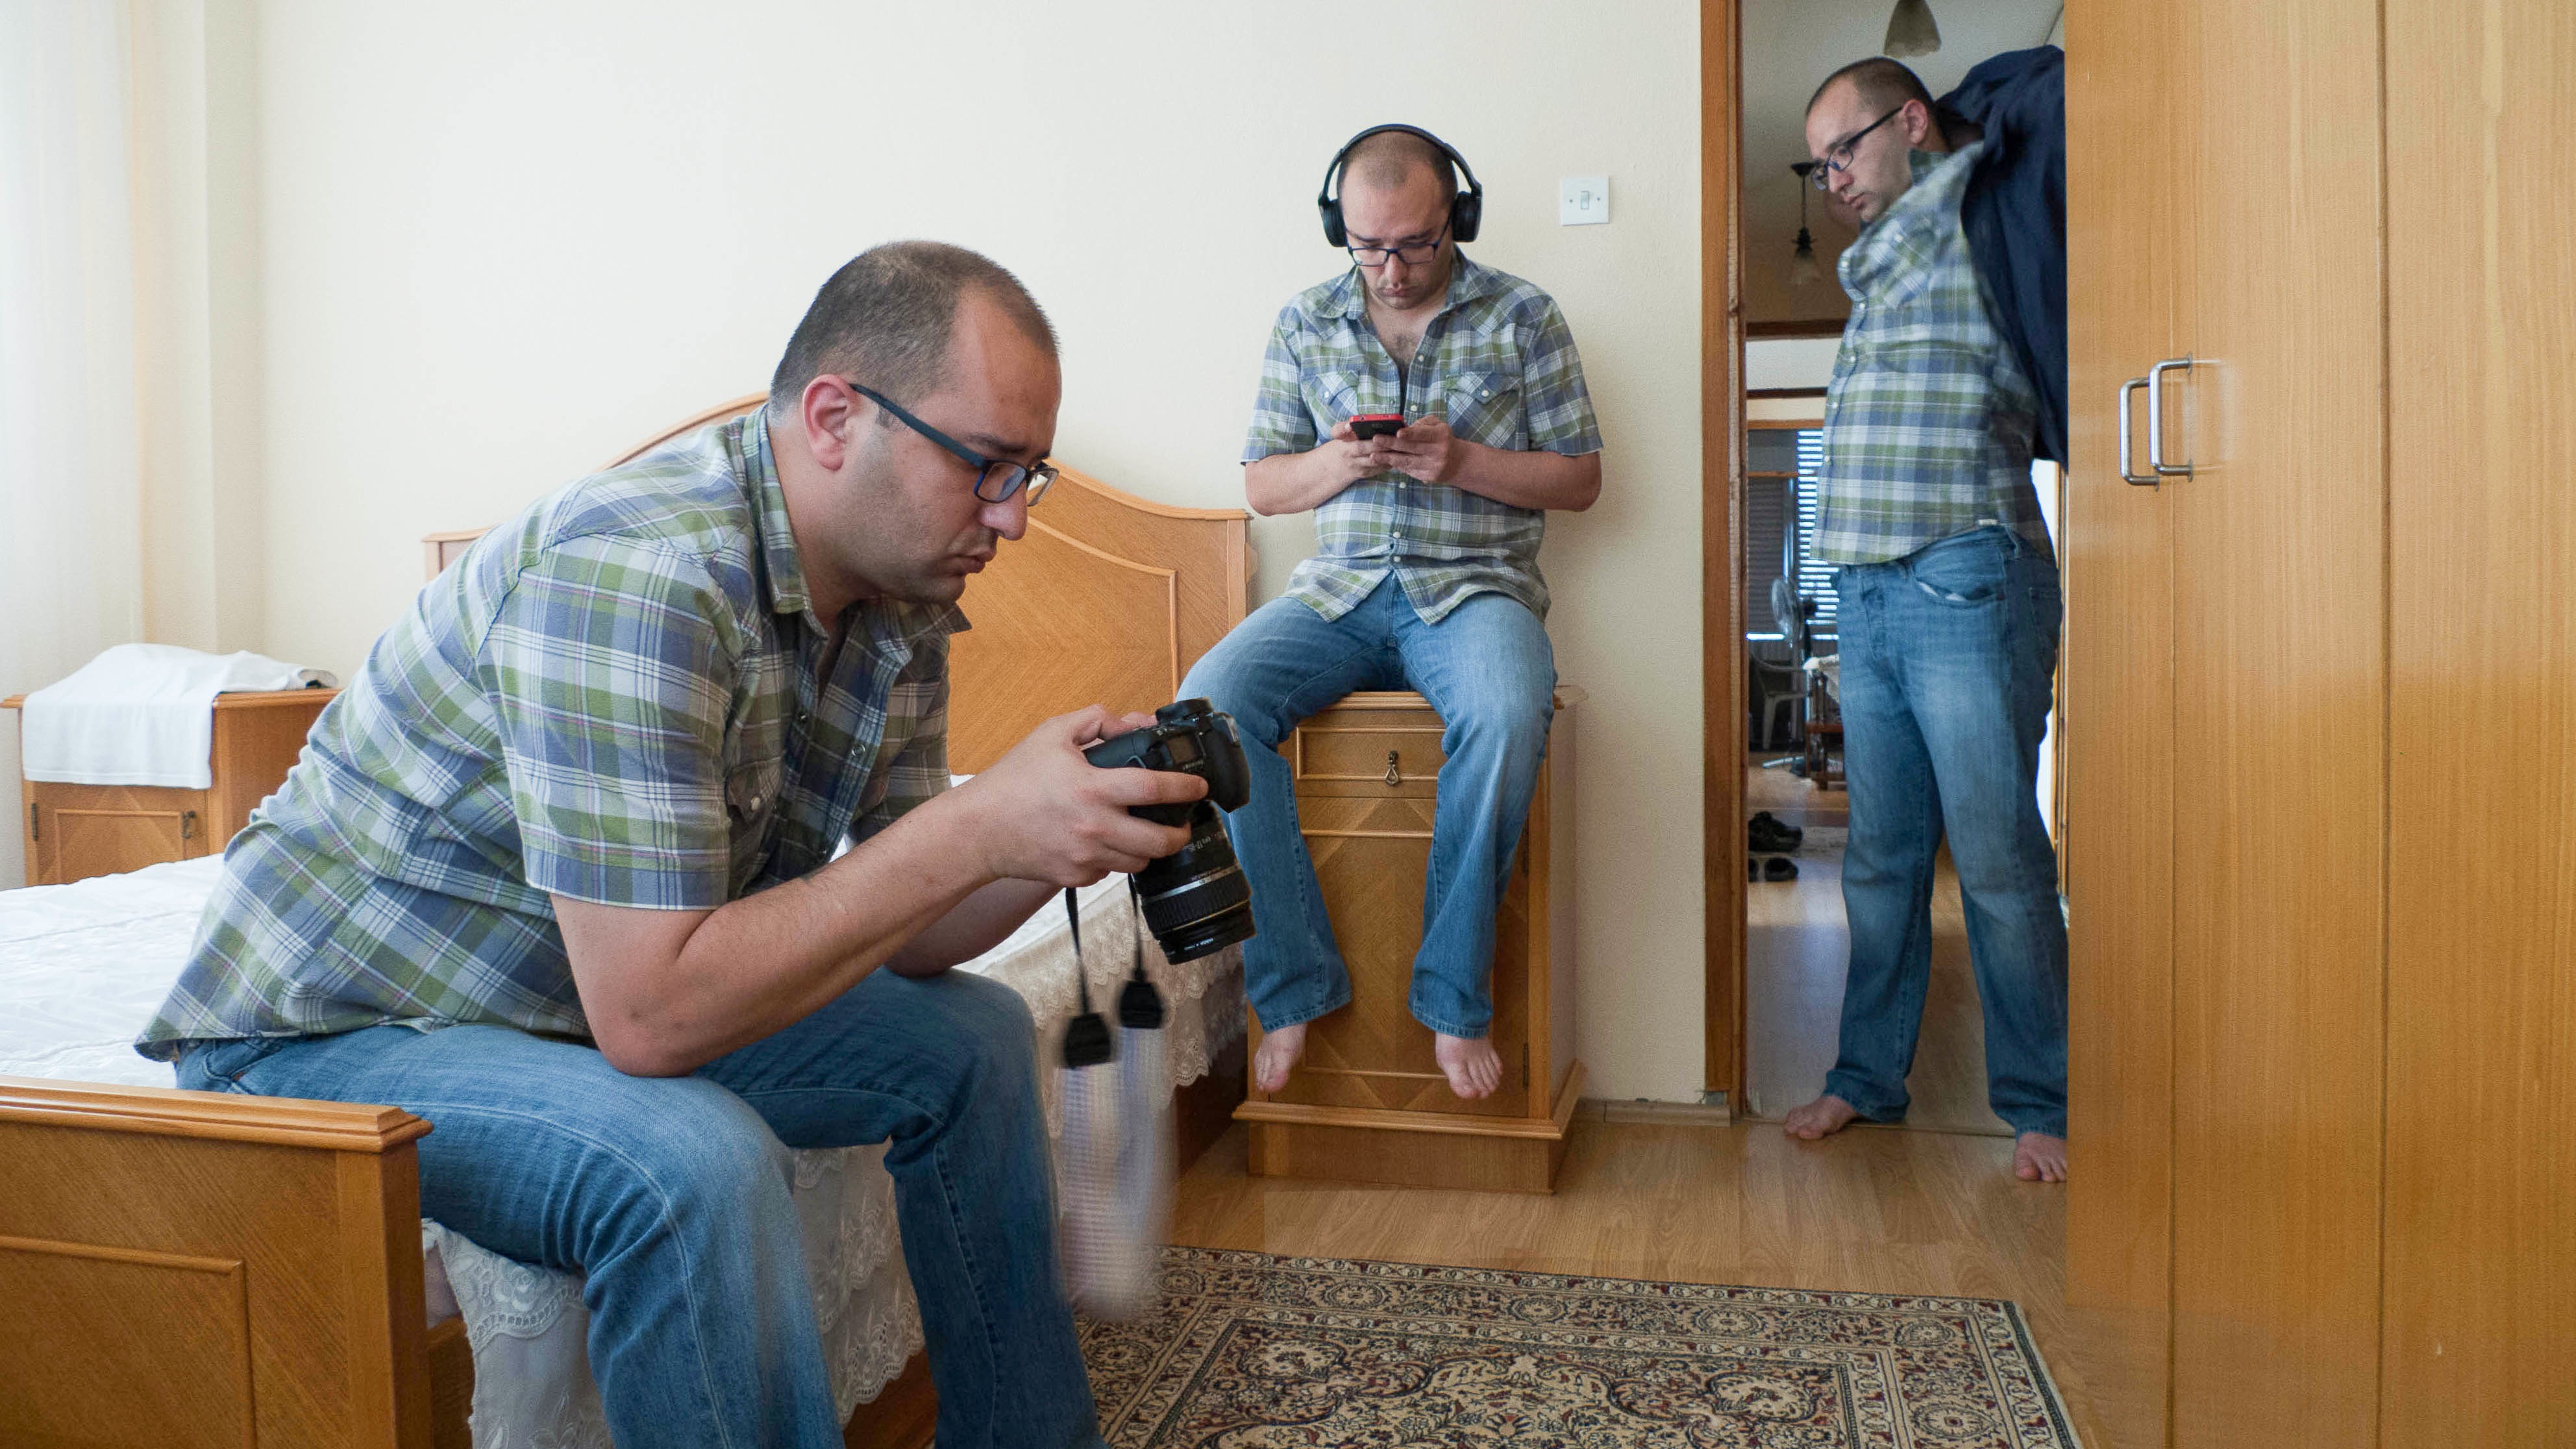
man, people